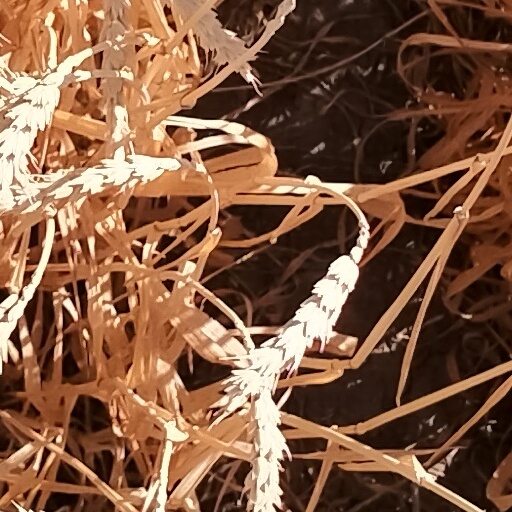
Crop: wheat